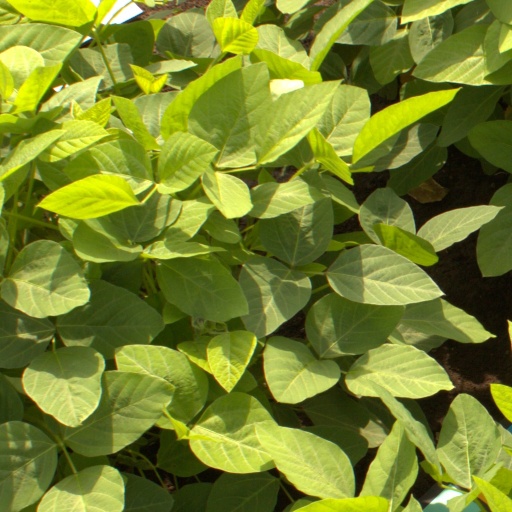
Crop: soybean